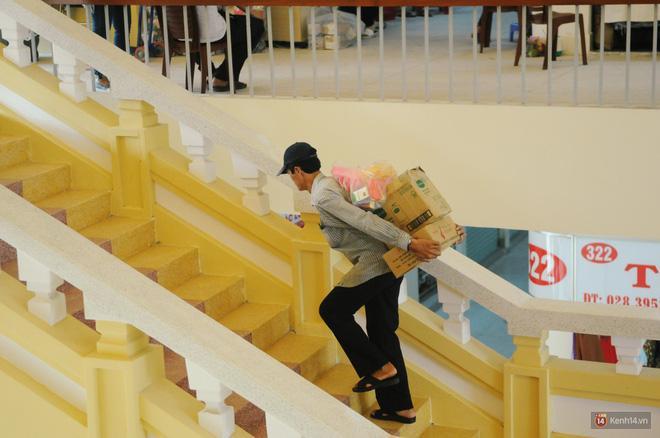
trên lưng của người đàn ông này có các thùng hàng và bịch đồ